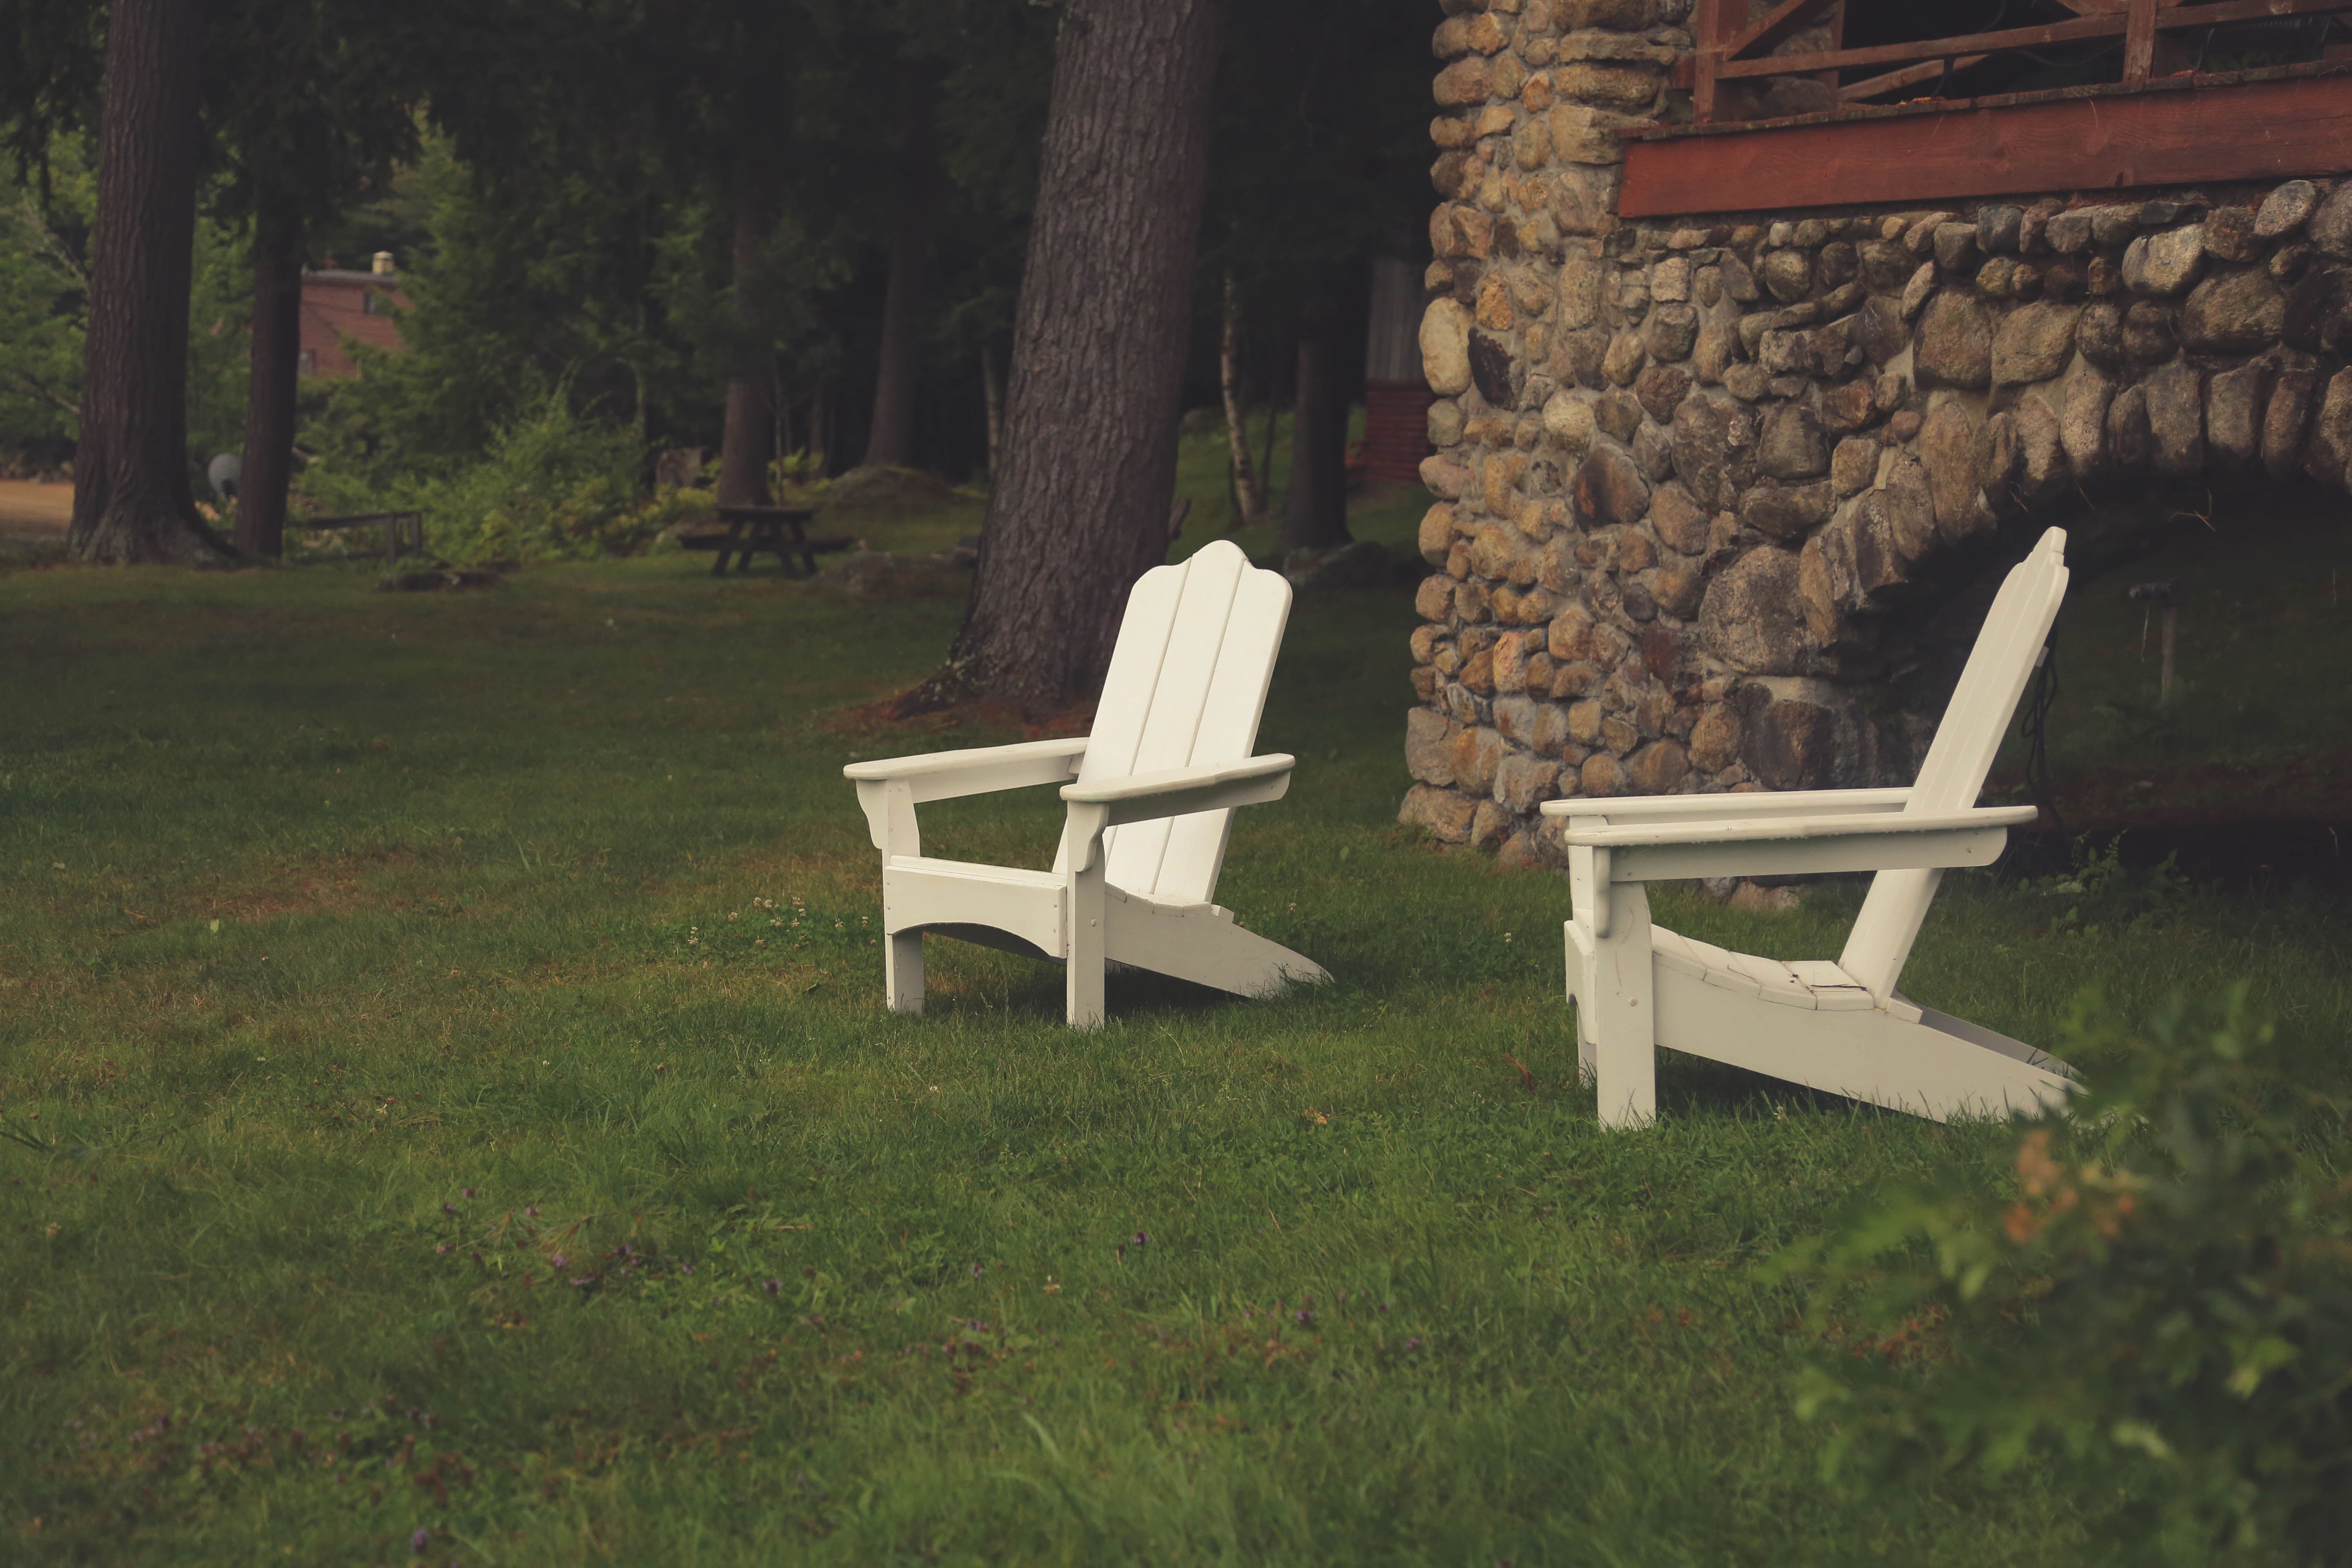
table, grass, wood, lawn, chair, green, backyard, furniture, garden, outdoors, chairs, wooden, seats, stone structure